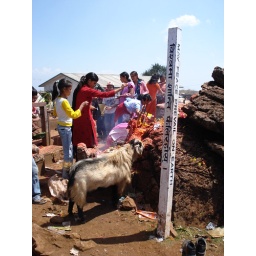
This shrine on top of the mountain is also in the middle of a army base